Line 4 (Sistema de Tren Eléctrico Urbano)

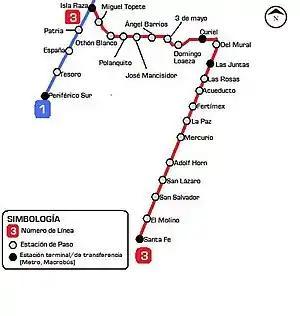
Map of Line 3 proposed by Alfaro and discarded by the local congress in 2009.

In 2009, the then mayor of Tlajomulco,Enrique Alfaro Ramírez, proposed a failed project for a "Line 3 of the Guadalajara light rail" to the Jalisco State Congress; however it was rejected by partisan majority. The project would have entailed the construction of a completely overground line, which would have run toward the south of the Guadalajara metropolitan area; starting its route at the Isla Raza station of Line 1 of SITEUR running over the Miguel Topete street until its crossing with and taking over the Patria Sur Avenue, from there it would turn east to take the Luis Covarrubias street until a small fork to retake the Patria Sur Avenue, at which point it would make a turn south taking the FF.CC. "Guadalajara-Manzanillo" tracks until the Hacienda Santa Fe colony, in the municipality of Tlajomulco.